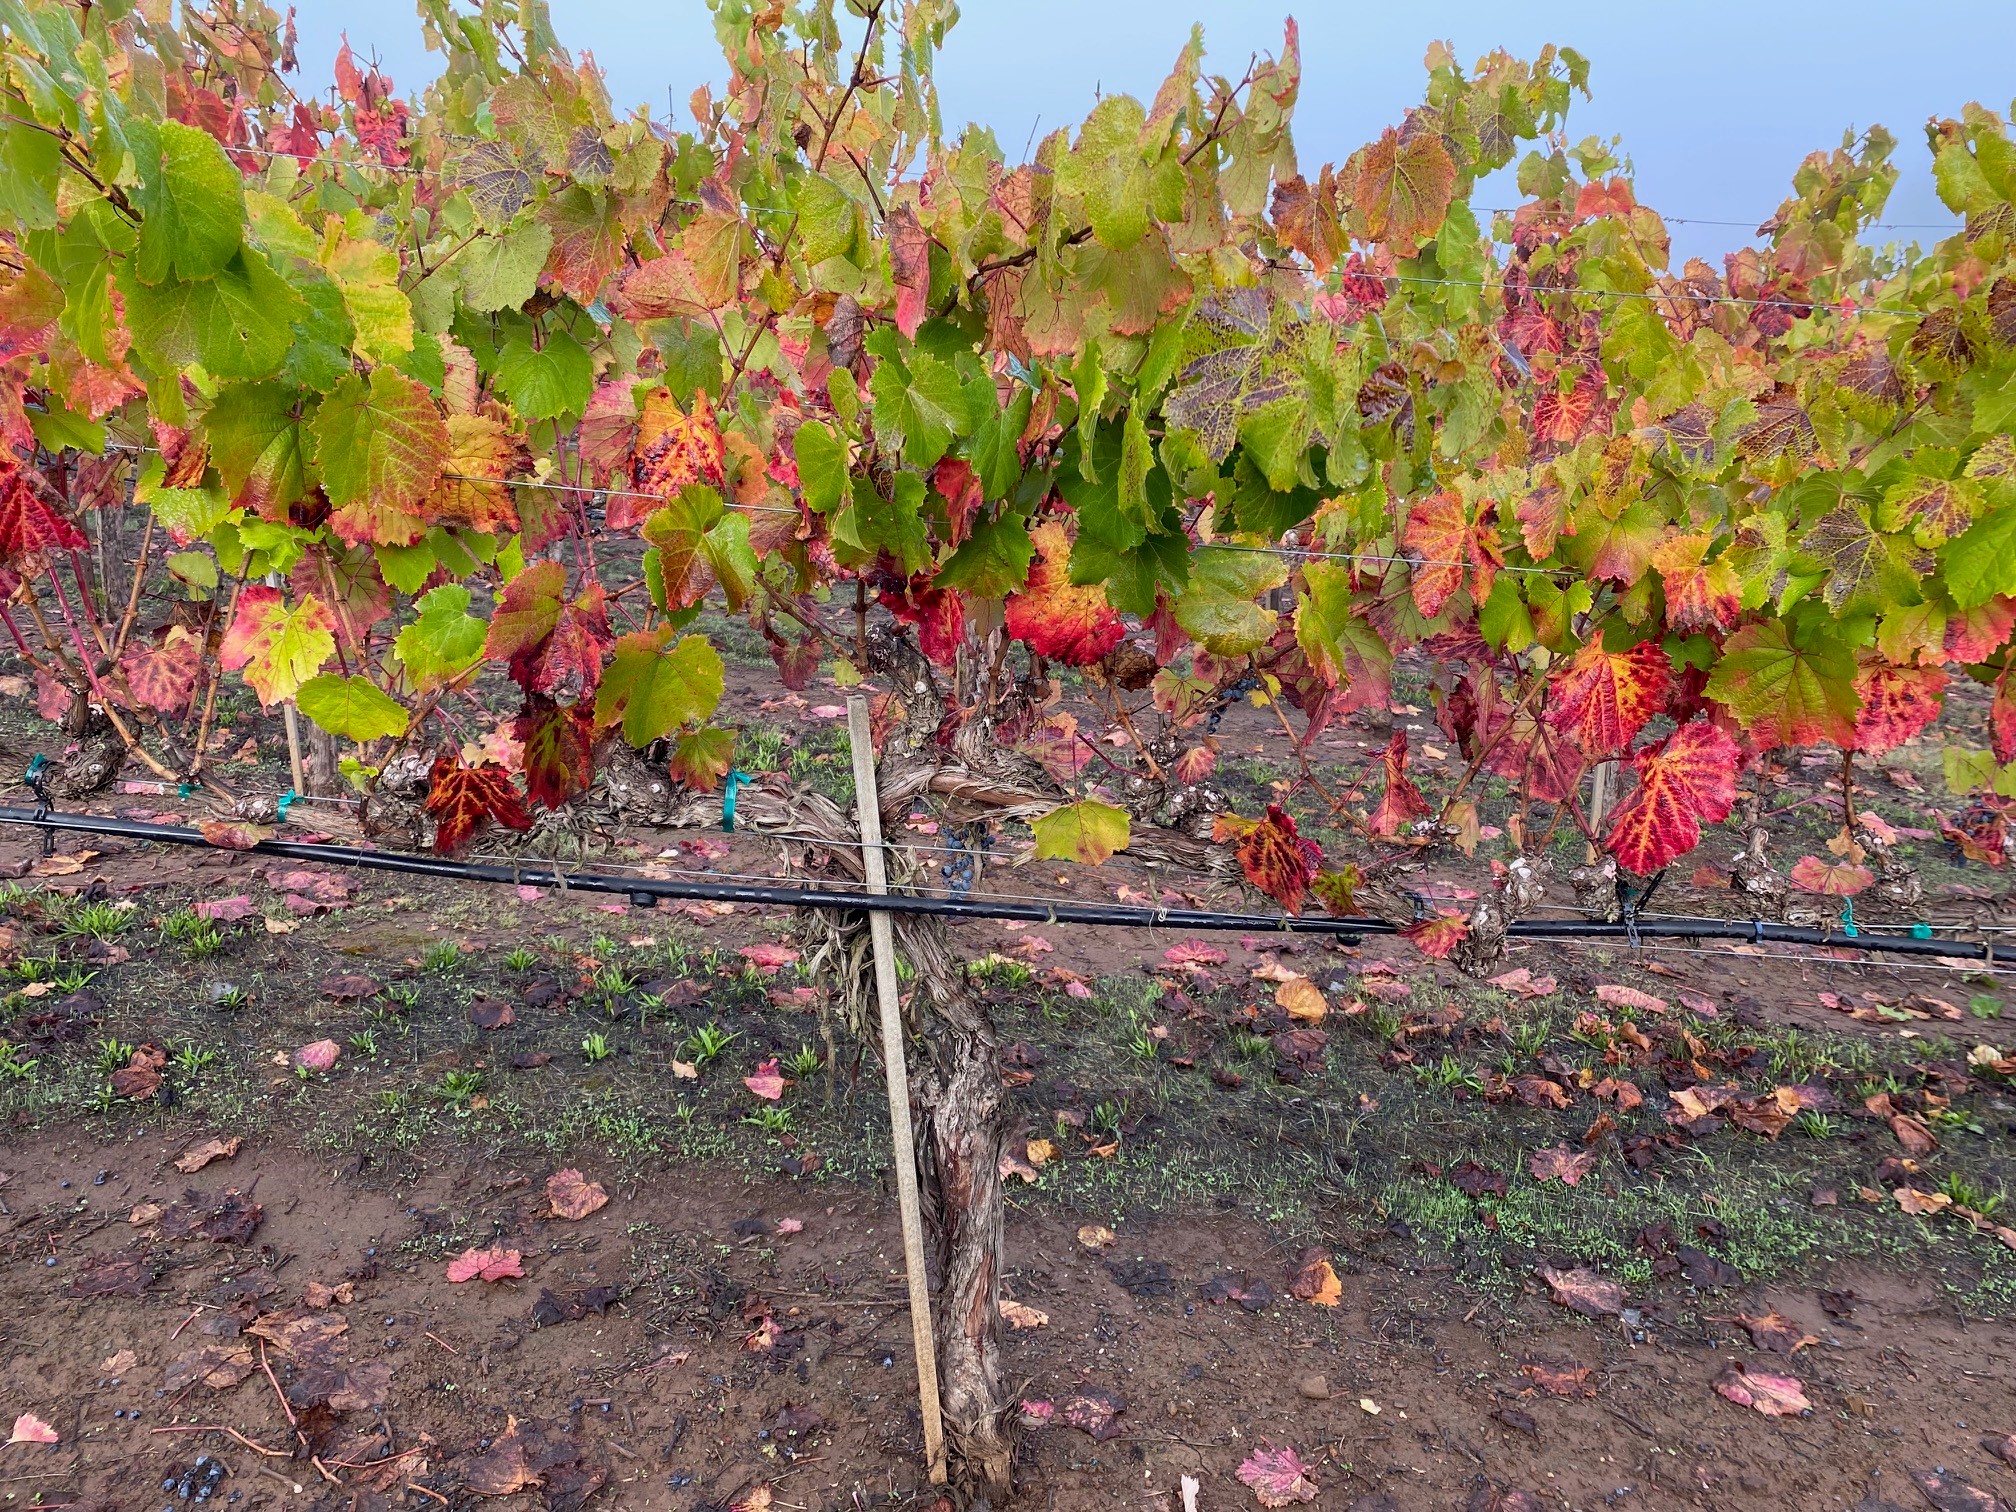
Label: Red Blotch